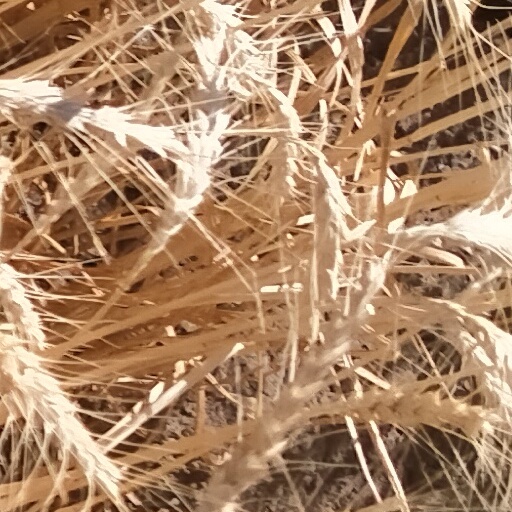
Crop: wheat